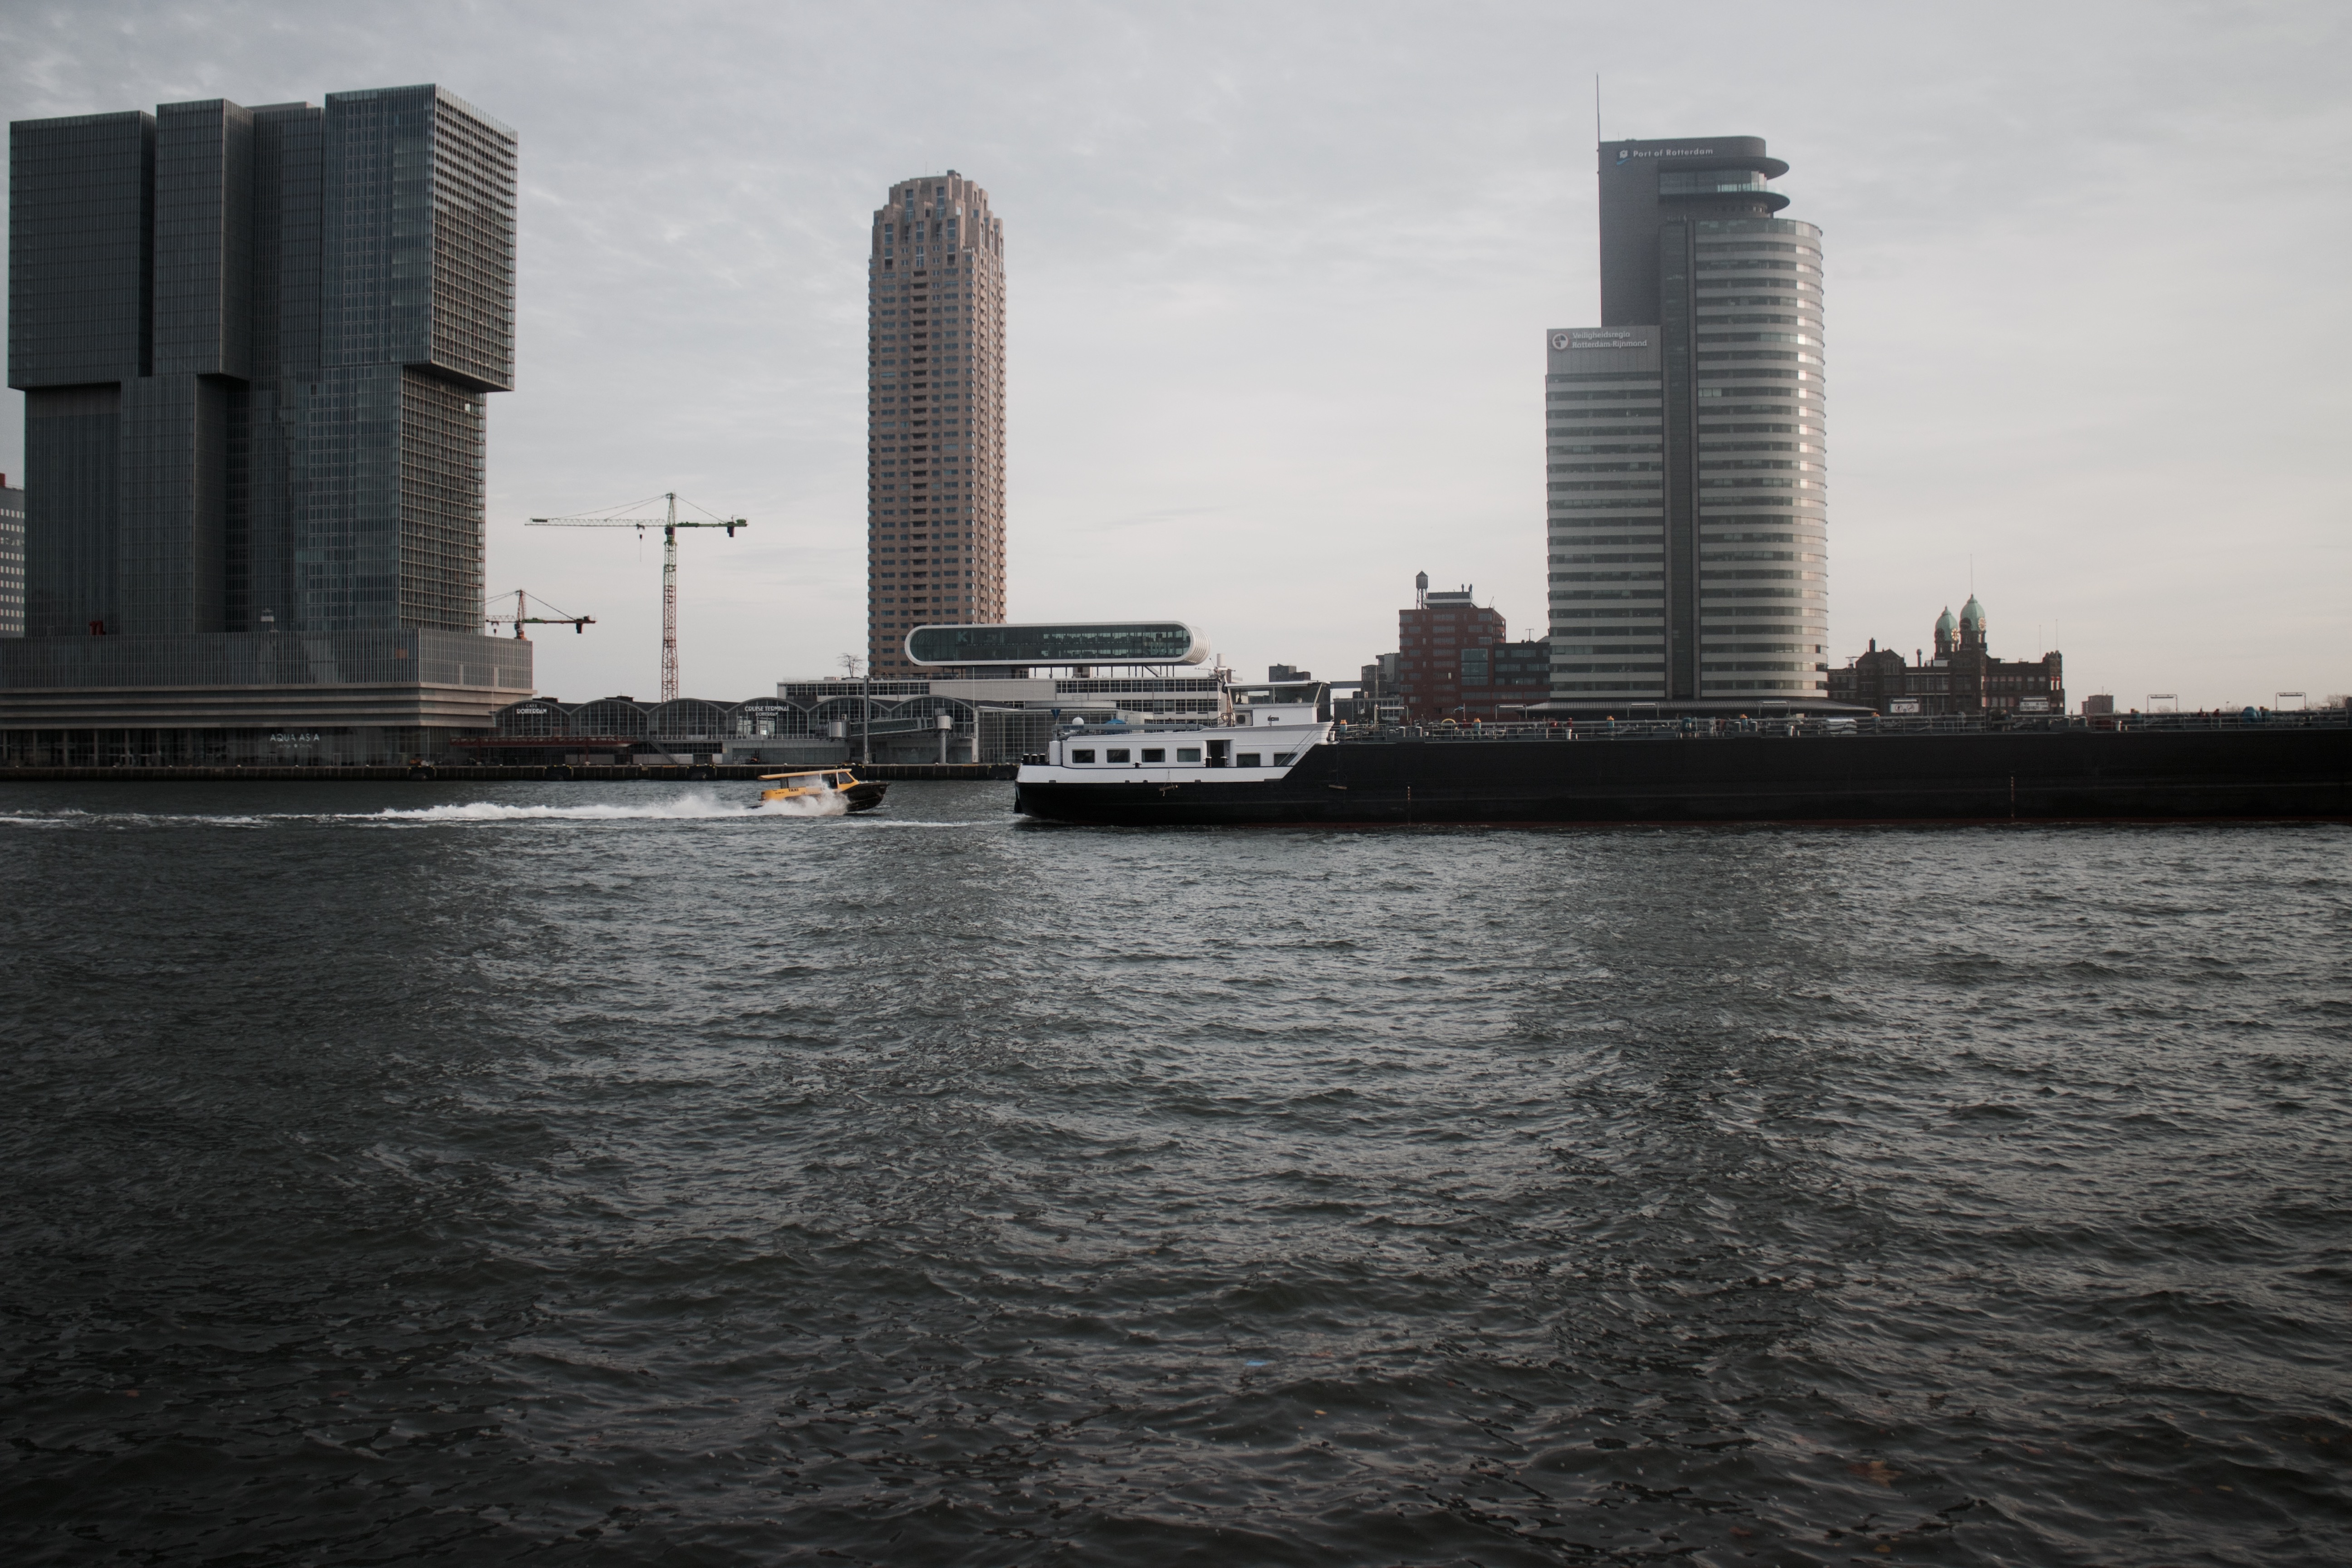
sea, coast, horizon, dock, bridge, skyline, city, skyscraper, cityscape, reflection, vehicle, bay, landmark, harbor, waterway, tower block, urban area, human settlement